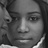
Emotion: neutral